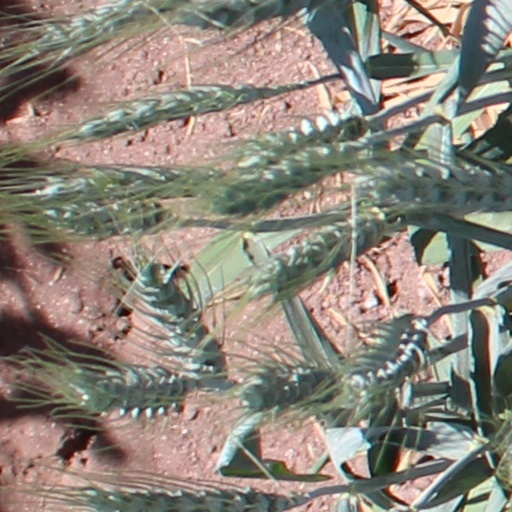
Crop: wheat